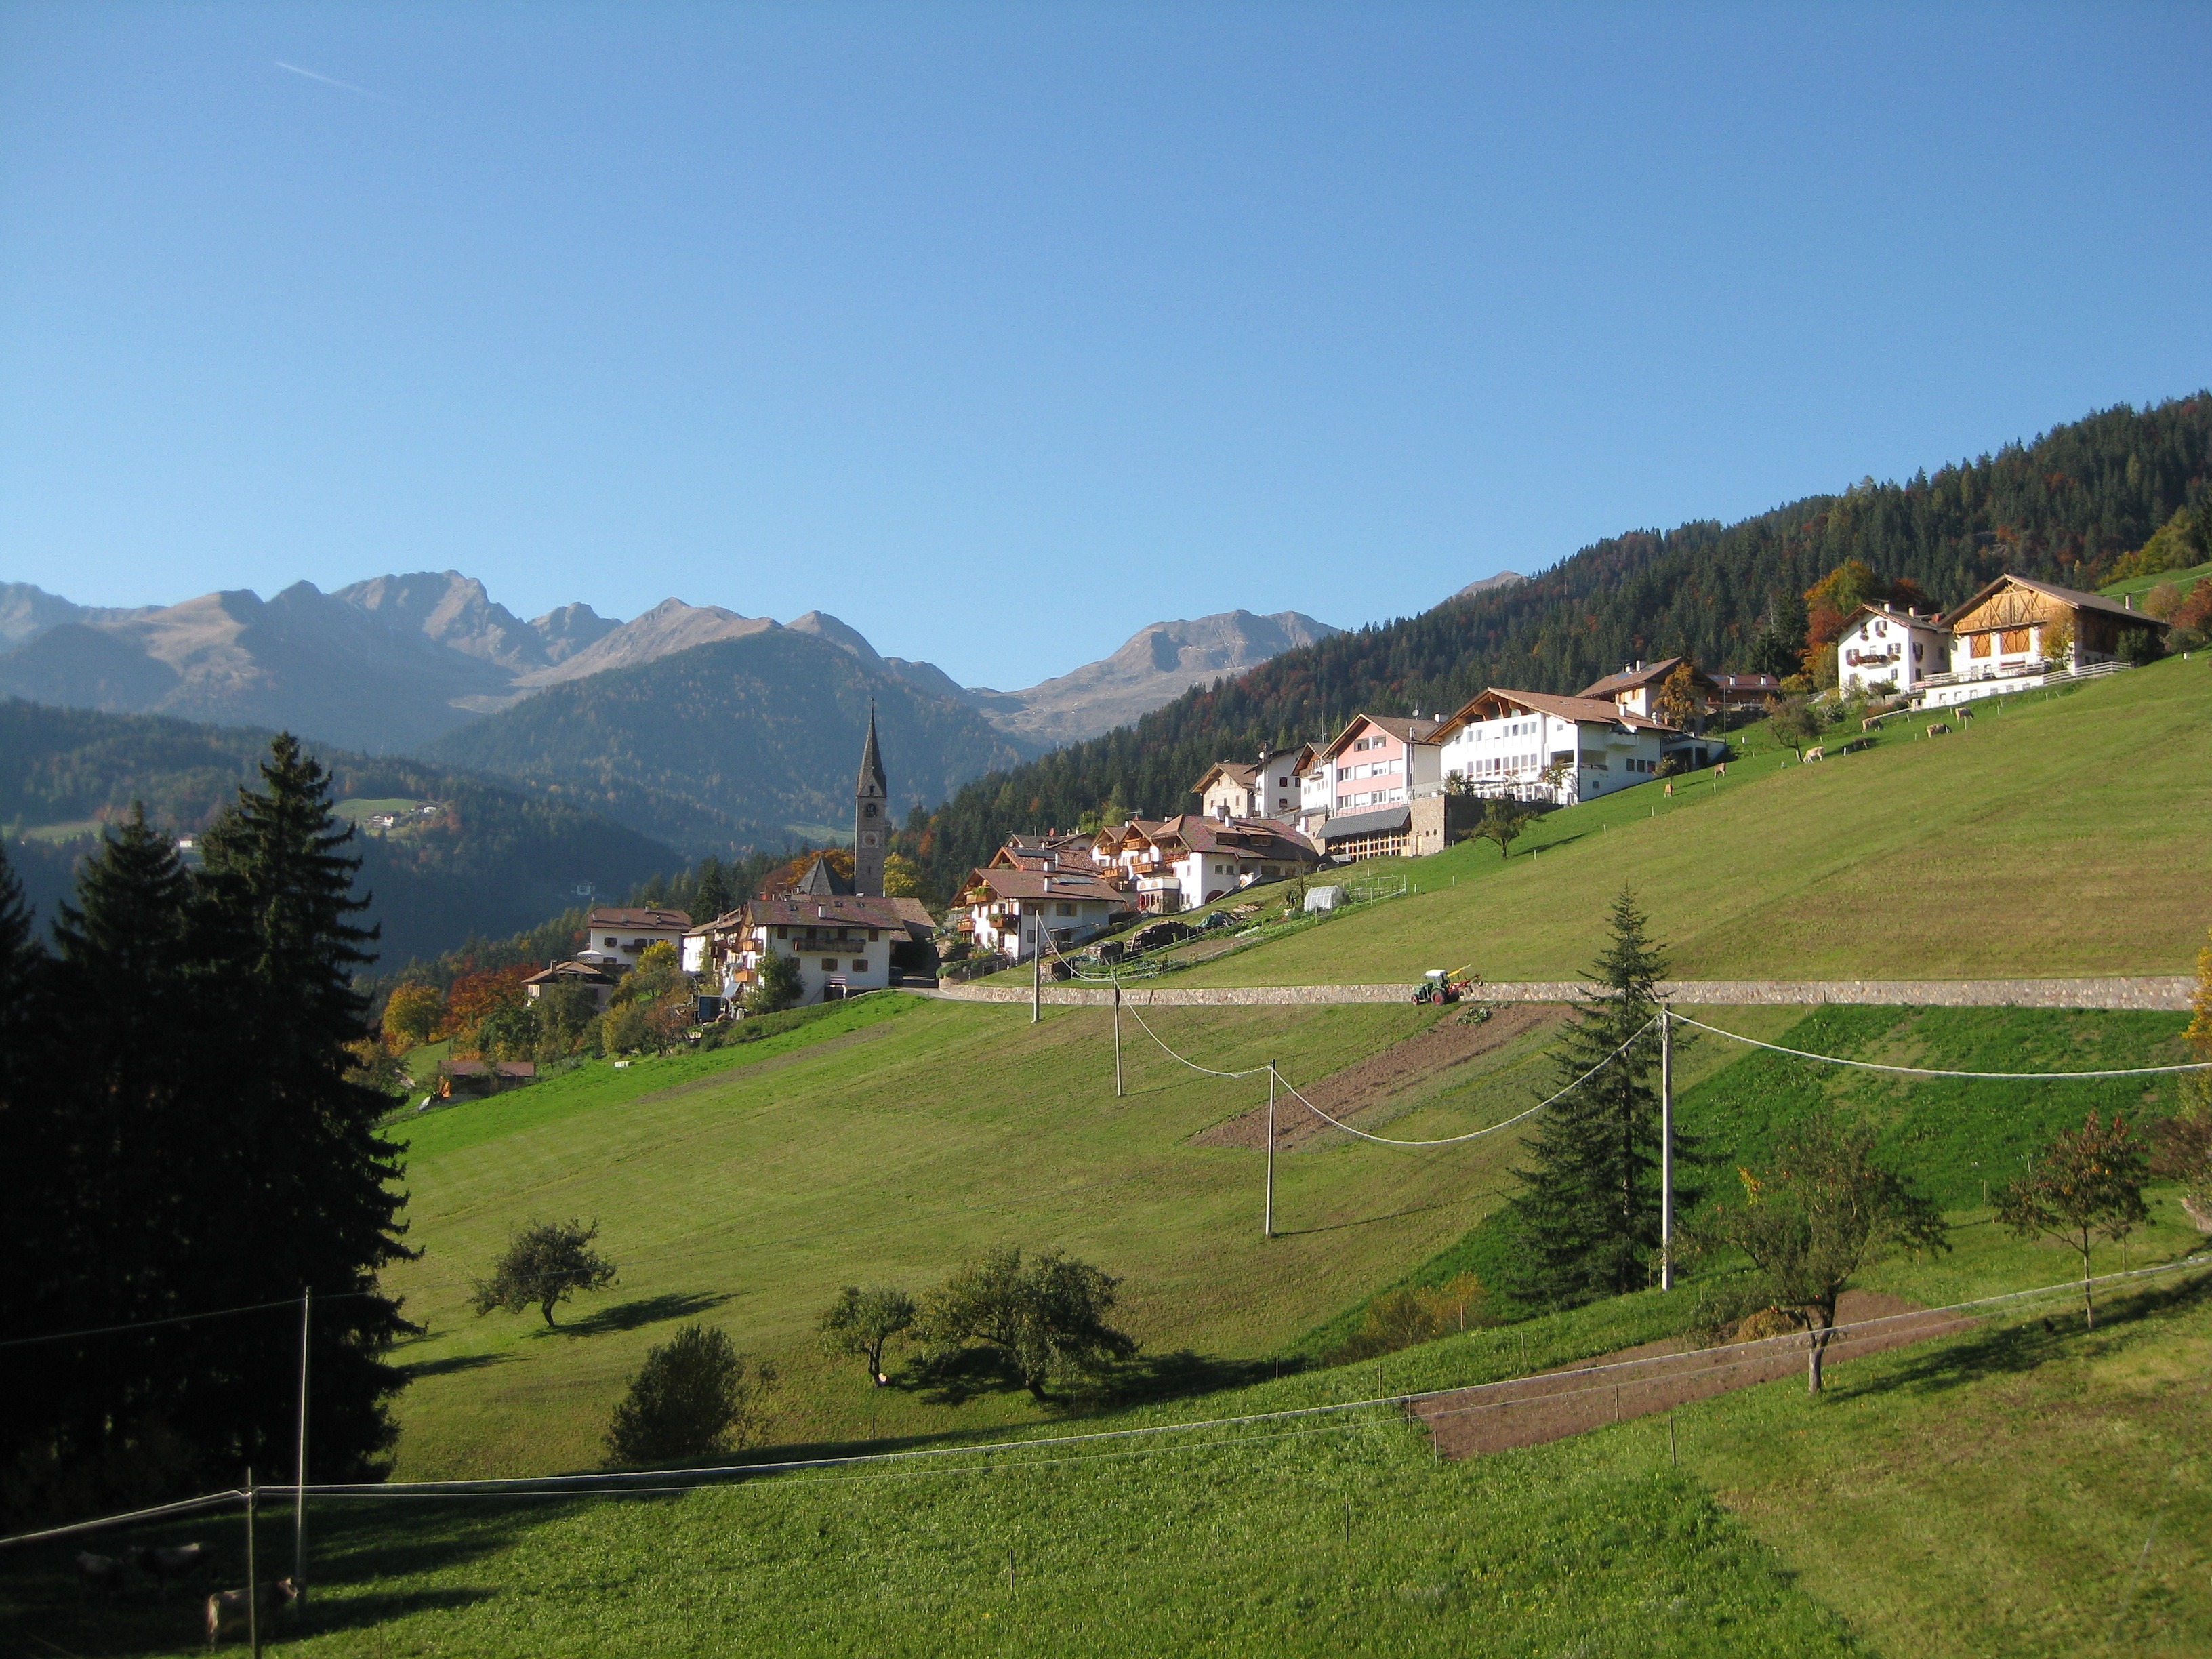
landscape, nature, mountain, structure, sky, road, meadow, countryside, hill, town, valley, mountain range, country, summer, village, spring, scenic, italy, golf course, trees, outside, clouds, buildings, mountains, alps, plateau, rural area, aerial photography, mountain pass, geographical feature, mountainous landforms, sport venue, laurein